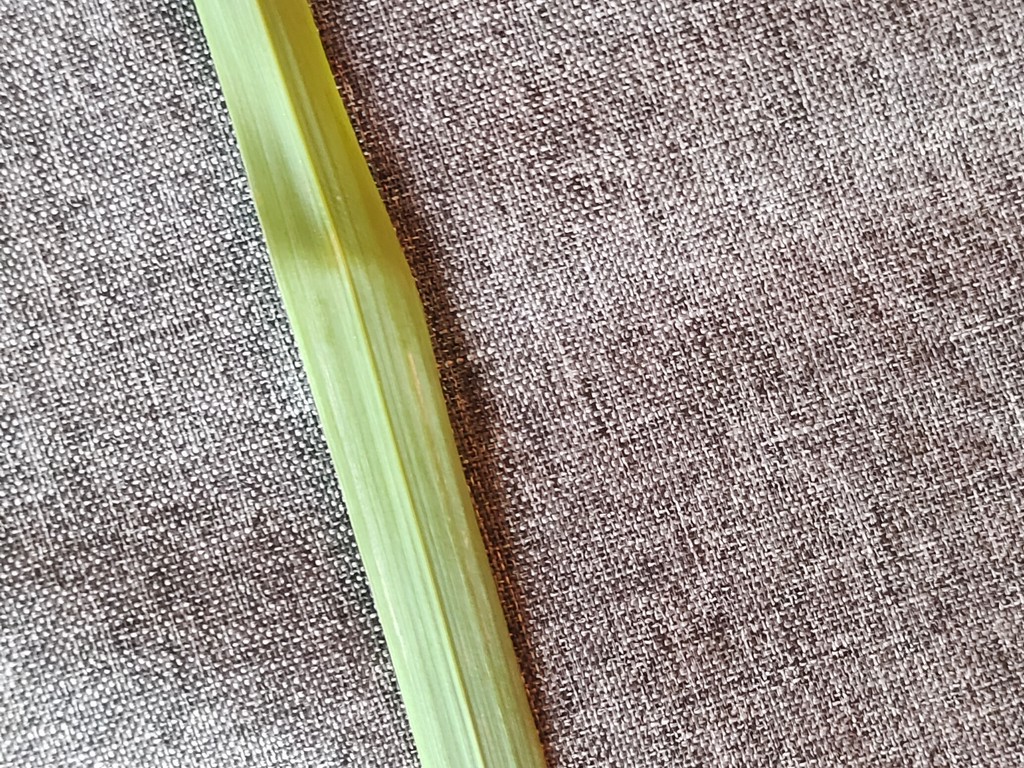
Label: Healthy